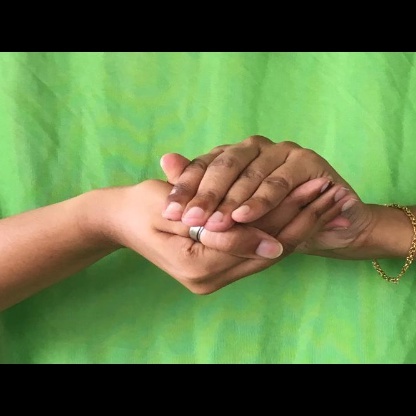
Mudra: Samputa